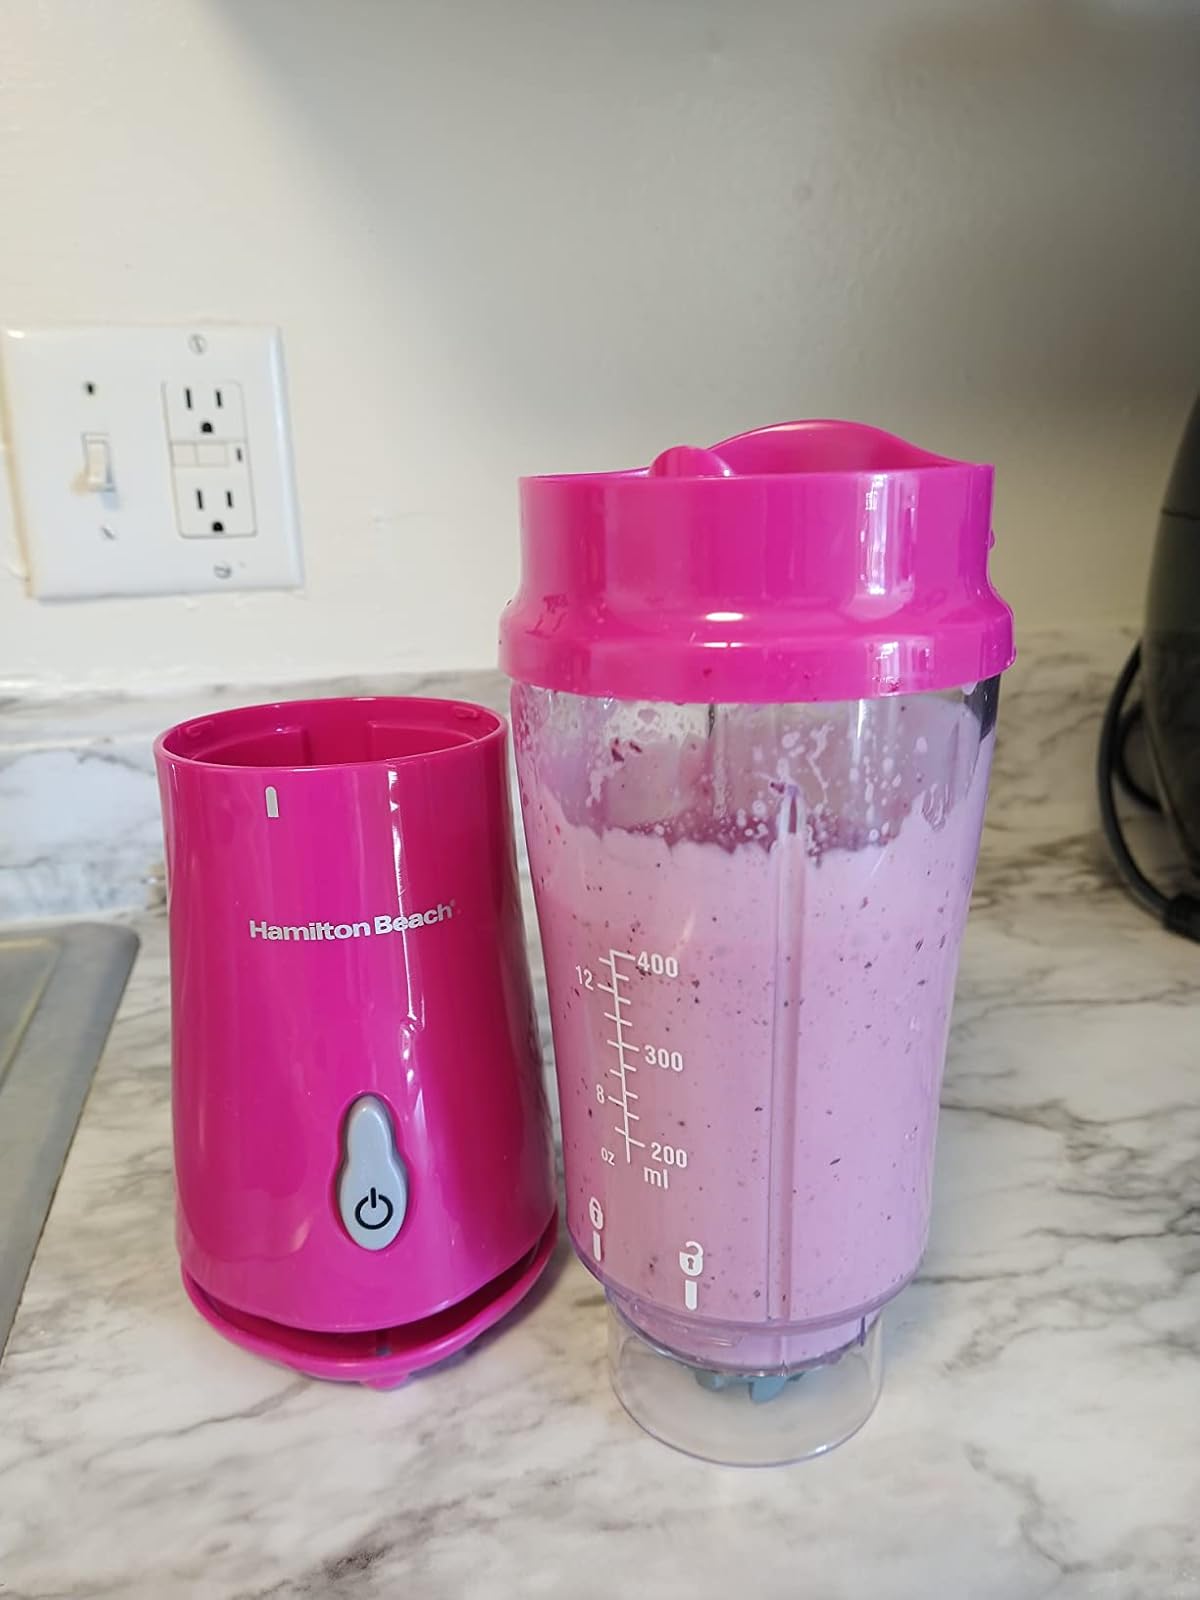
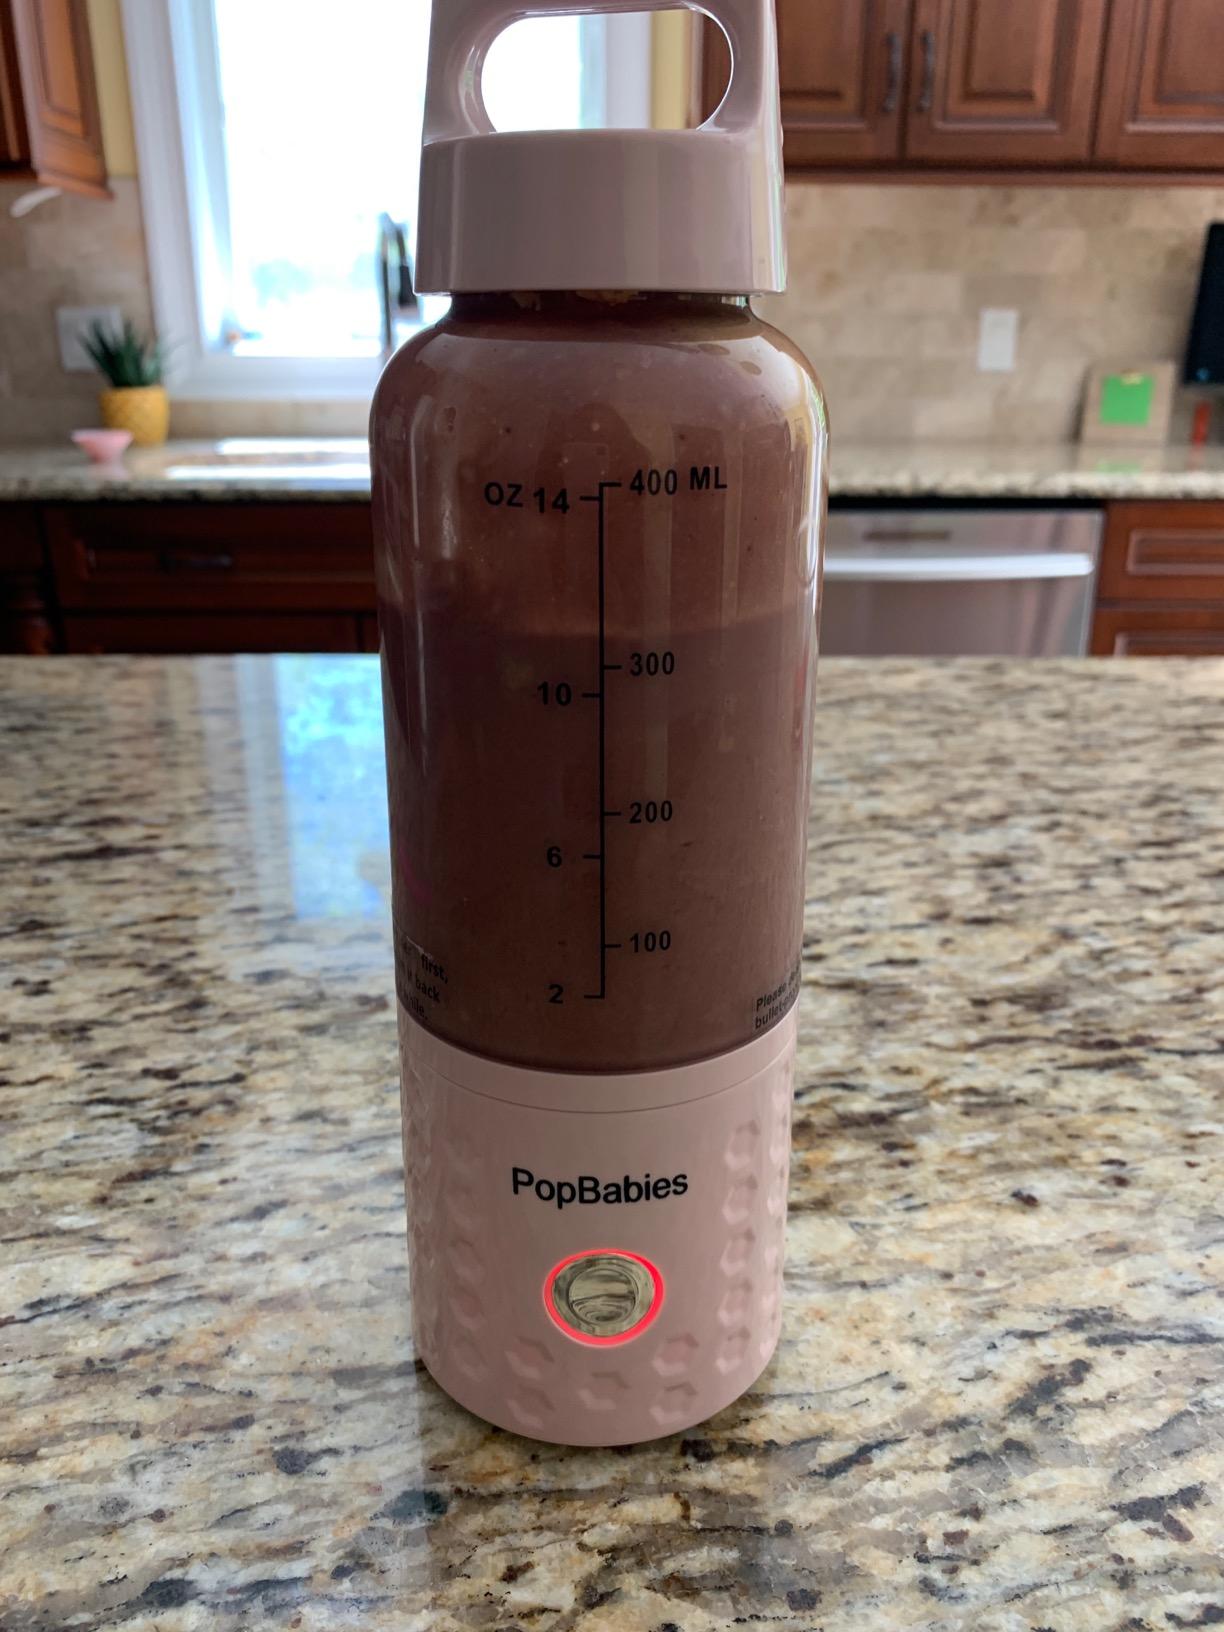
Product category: items_blender
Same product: no